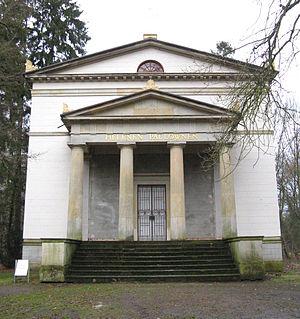
Hélène Pavlovna de Russie, grande-duchesse de Russie, née le 24 décembre 1784 à Saint-Pétersbourg et morte le 24 septembre 1803 à Ludwigslust est une grande duchesse de la maison Romanov et par mariage la princesse héritière du duché de Mecklembourg-Schwerin.
Le château de Ludwigslust est un palais du XVIIIᵉ, situé à Ludwigslust dans le Nord de l'Allemagne près de la mer Baltique. En 1724, le duc Christian-Louis II de Mecklembourg-Schwerin, décida de faire construire un pavillon de chasse, près d'un petit hameau appelé Klenow, à 36 kilomètres de Schwerin, la capitale du duché. La construction dura quatre ans. Ce bâtiment prend le surnom de « Ludwig-Lust », de « Ludwig » Louis et « Lust » envie ou désir, c'est-à-dire le désir ou l'envie de Christian-Louis.